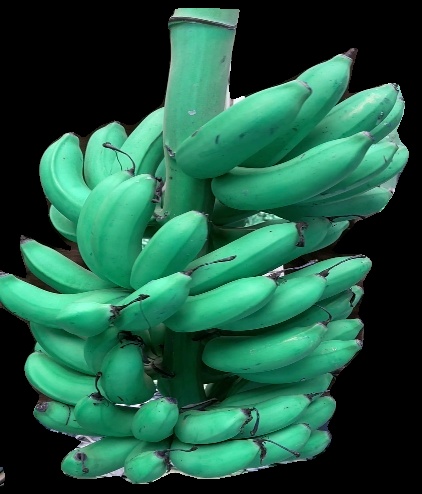
Variety: rasbale
Grade: grade1